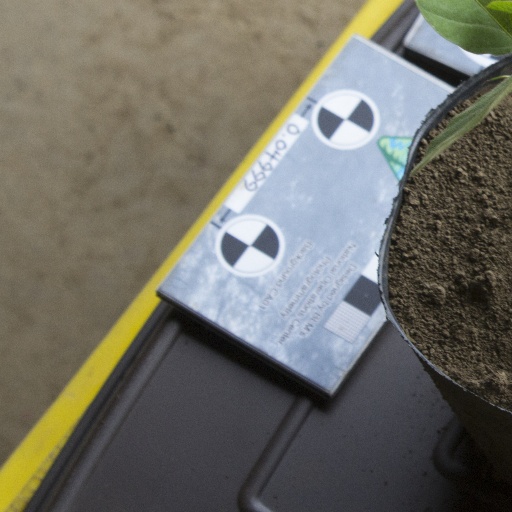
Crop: soybean